Frederick VIII of Denmark

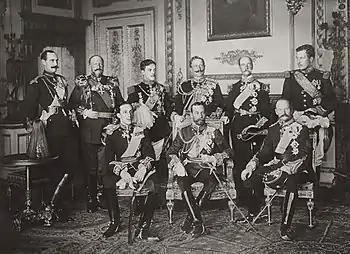
The Nine Sovereigns at Windsor for the funeral of King Edward VII, photographed on 20 May 1910. Standing, from left to right: Frederick VIII's son King Haakon VII of Norway, Tsar Ferdinand of the Bulgarians, King Manuel II of Portugal and the Algarves, Kaiser Wilhelm II of Germany, King George I of the Hellenes and King Albert I of the Belgians. Seated, from left to right: King Alfonso XIII of Spain, King George V of the United Kingdom and King Frederick VIII of Denmark.

On 10 August 1869, the newlyweds made their entrance into Copenhagen, where they received a warm welcome. As their residence, the couple was awarded Frederik VIII's Palace, an 18th century palace which forms part of the Amalienborg Palace complex in central Copenhagen. As their country residence they received Charlottenlund Palace, located on the shores of the Øresund Strait 10 kilometers north of Copenhagen. Here they had a refuge far away from court life at Amalienborg and here several of their children were born. Frederick and Louise had four sons and four daughters born between 1870 and 1890: Prince Christian, Prince Carl, Princess Louise, Prince Harald, Princess Ingeborg, Princess Thyra, Prince Gustav and Princess Dagmar. Their eldest sons, Christian and Carl, would become kings of Denmark and Norway respectively. Due to the many children, Charlottenlund Palace was rebuilt to accommodate the large family, and in 1880–81, the palace was expanded with a dome and two side wings.